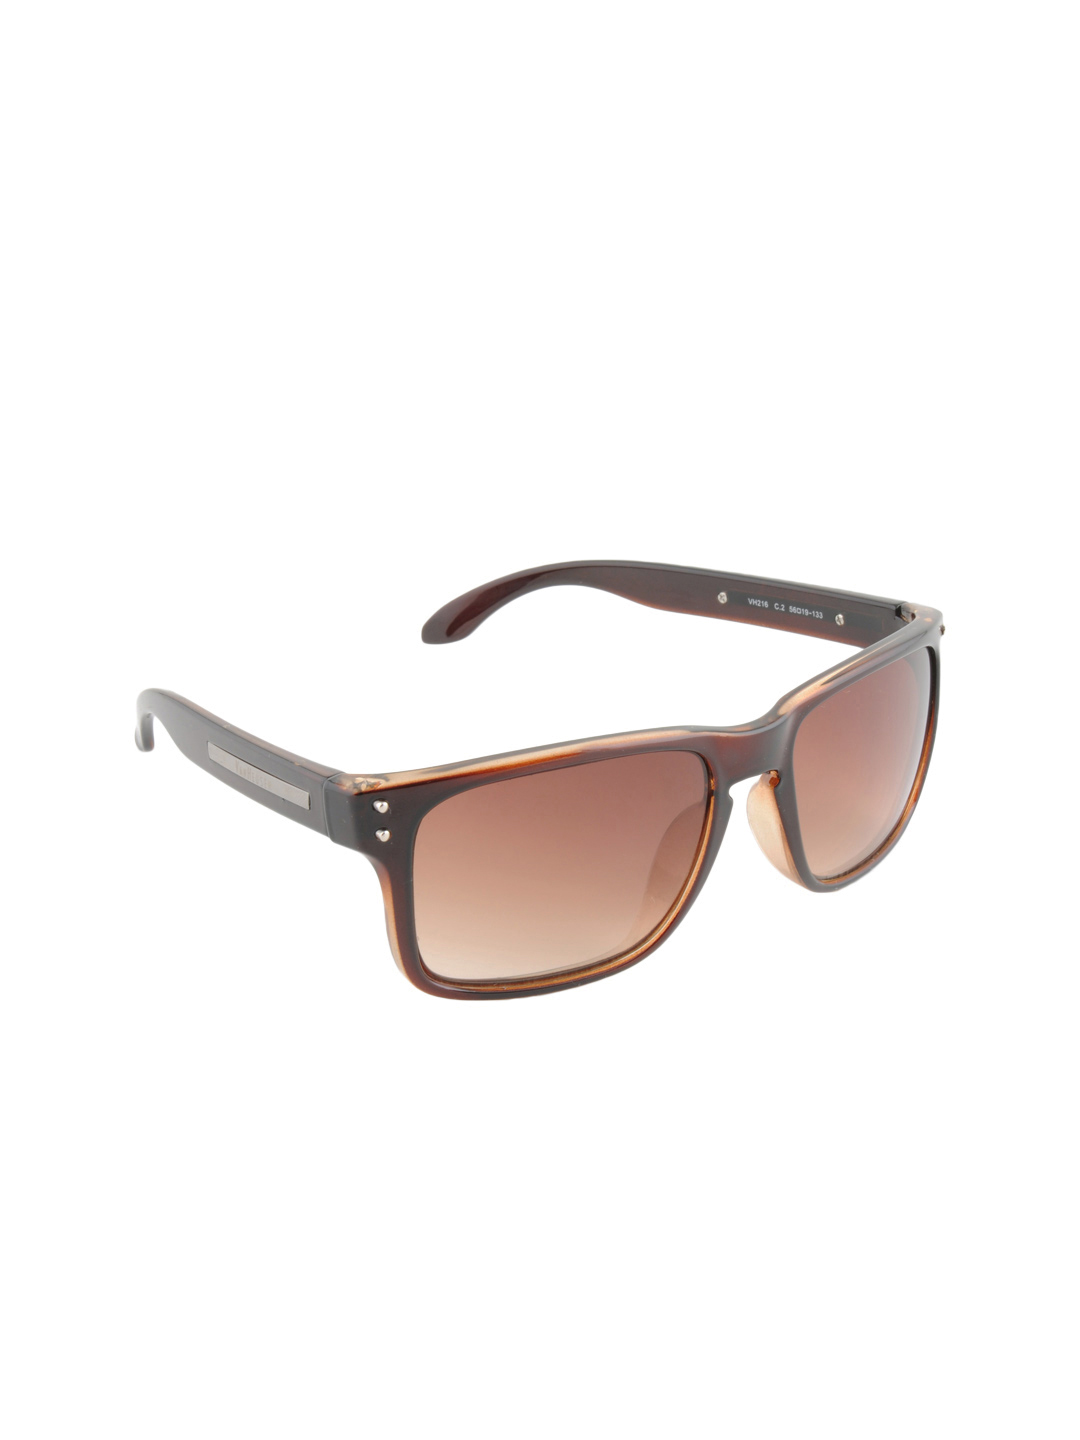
Van Heusen Unisex Sunglasses VH216-C2
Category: Accessories / Eyewear / Sunglasses
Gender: Unisex
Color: Brown
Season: Winter 2016
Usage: Casual